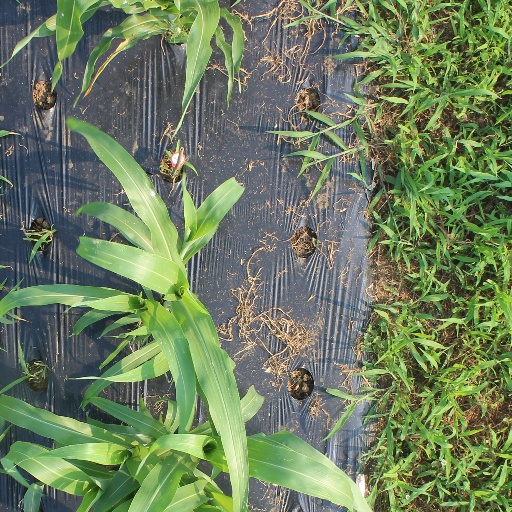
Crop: sorghum